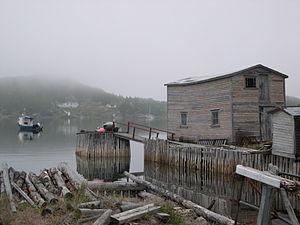
Little Bay Islands est une municipalité, située sur l'Île de Terre-Neuve, dans la province de Terre-Neuve-et-Labrador, au Canada.